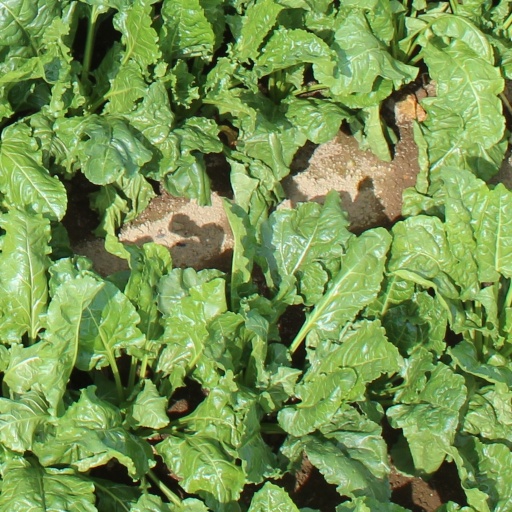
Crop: sugar beet